Henry Trollope

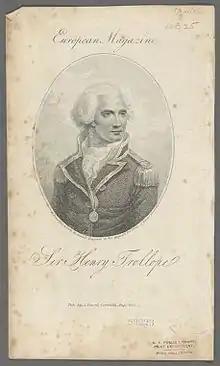
Sir Henry Trollope, 1802

He was promoted to rear admiral on 1 January 1801 and to Admiral in 1812, but did not serve in an active role. He committed suicide at Freshford, near Bath on 2 November 1839.